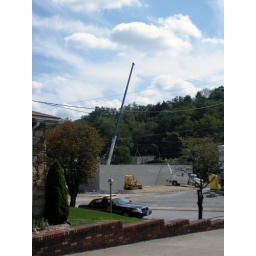
The construction of a new building near my house